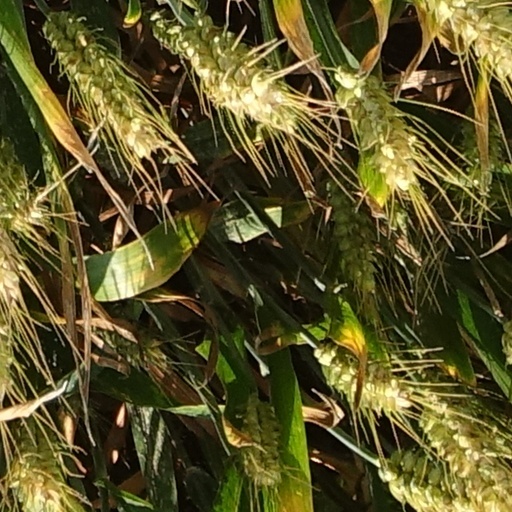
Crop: wheat